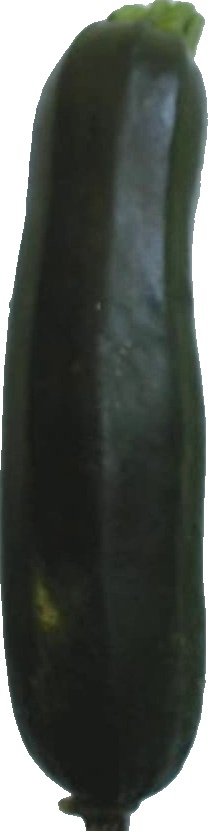
Label: zucchini_dark_1